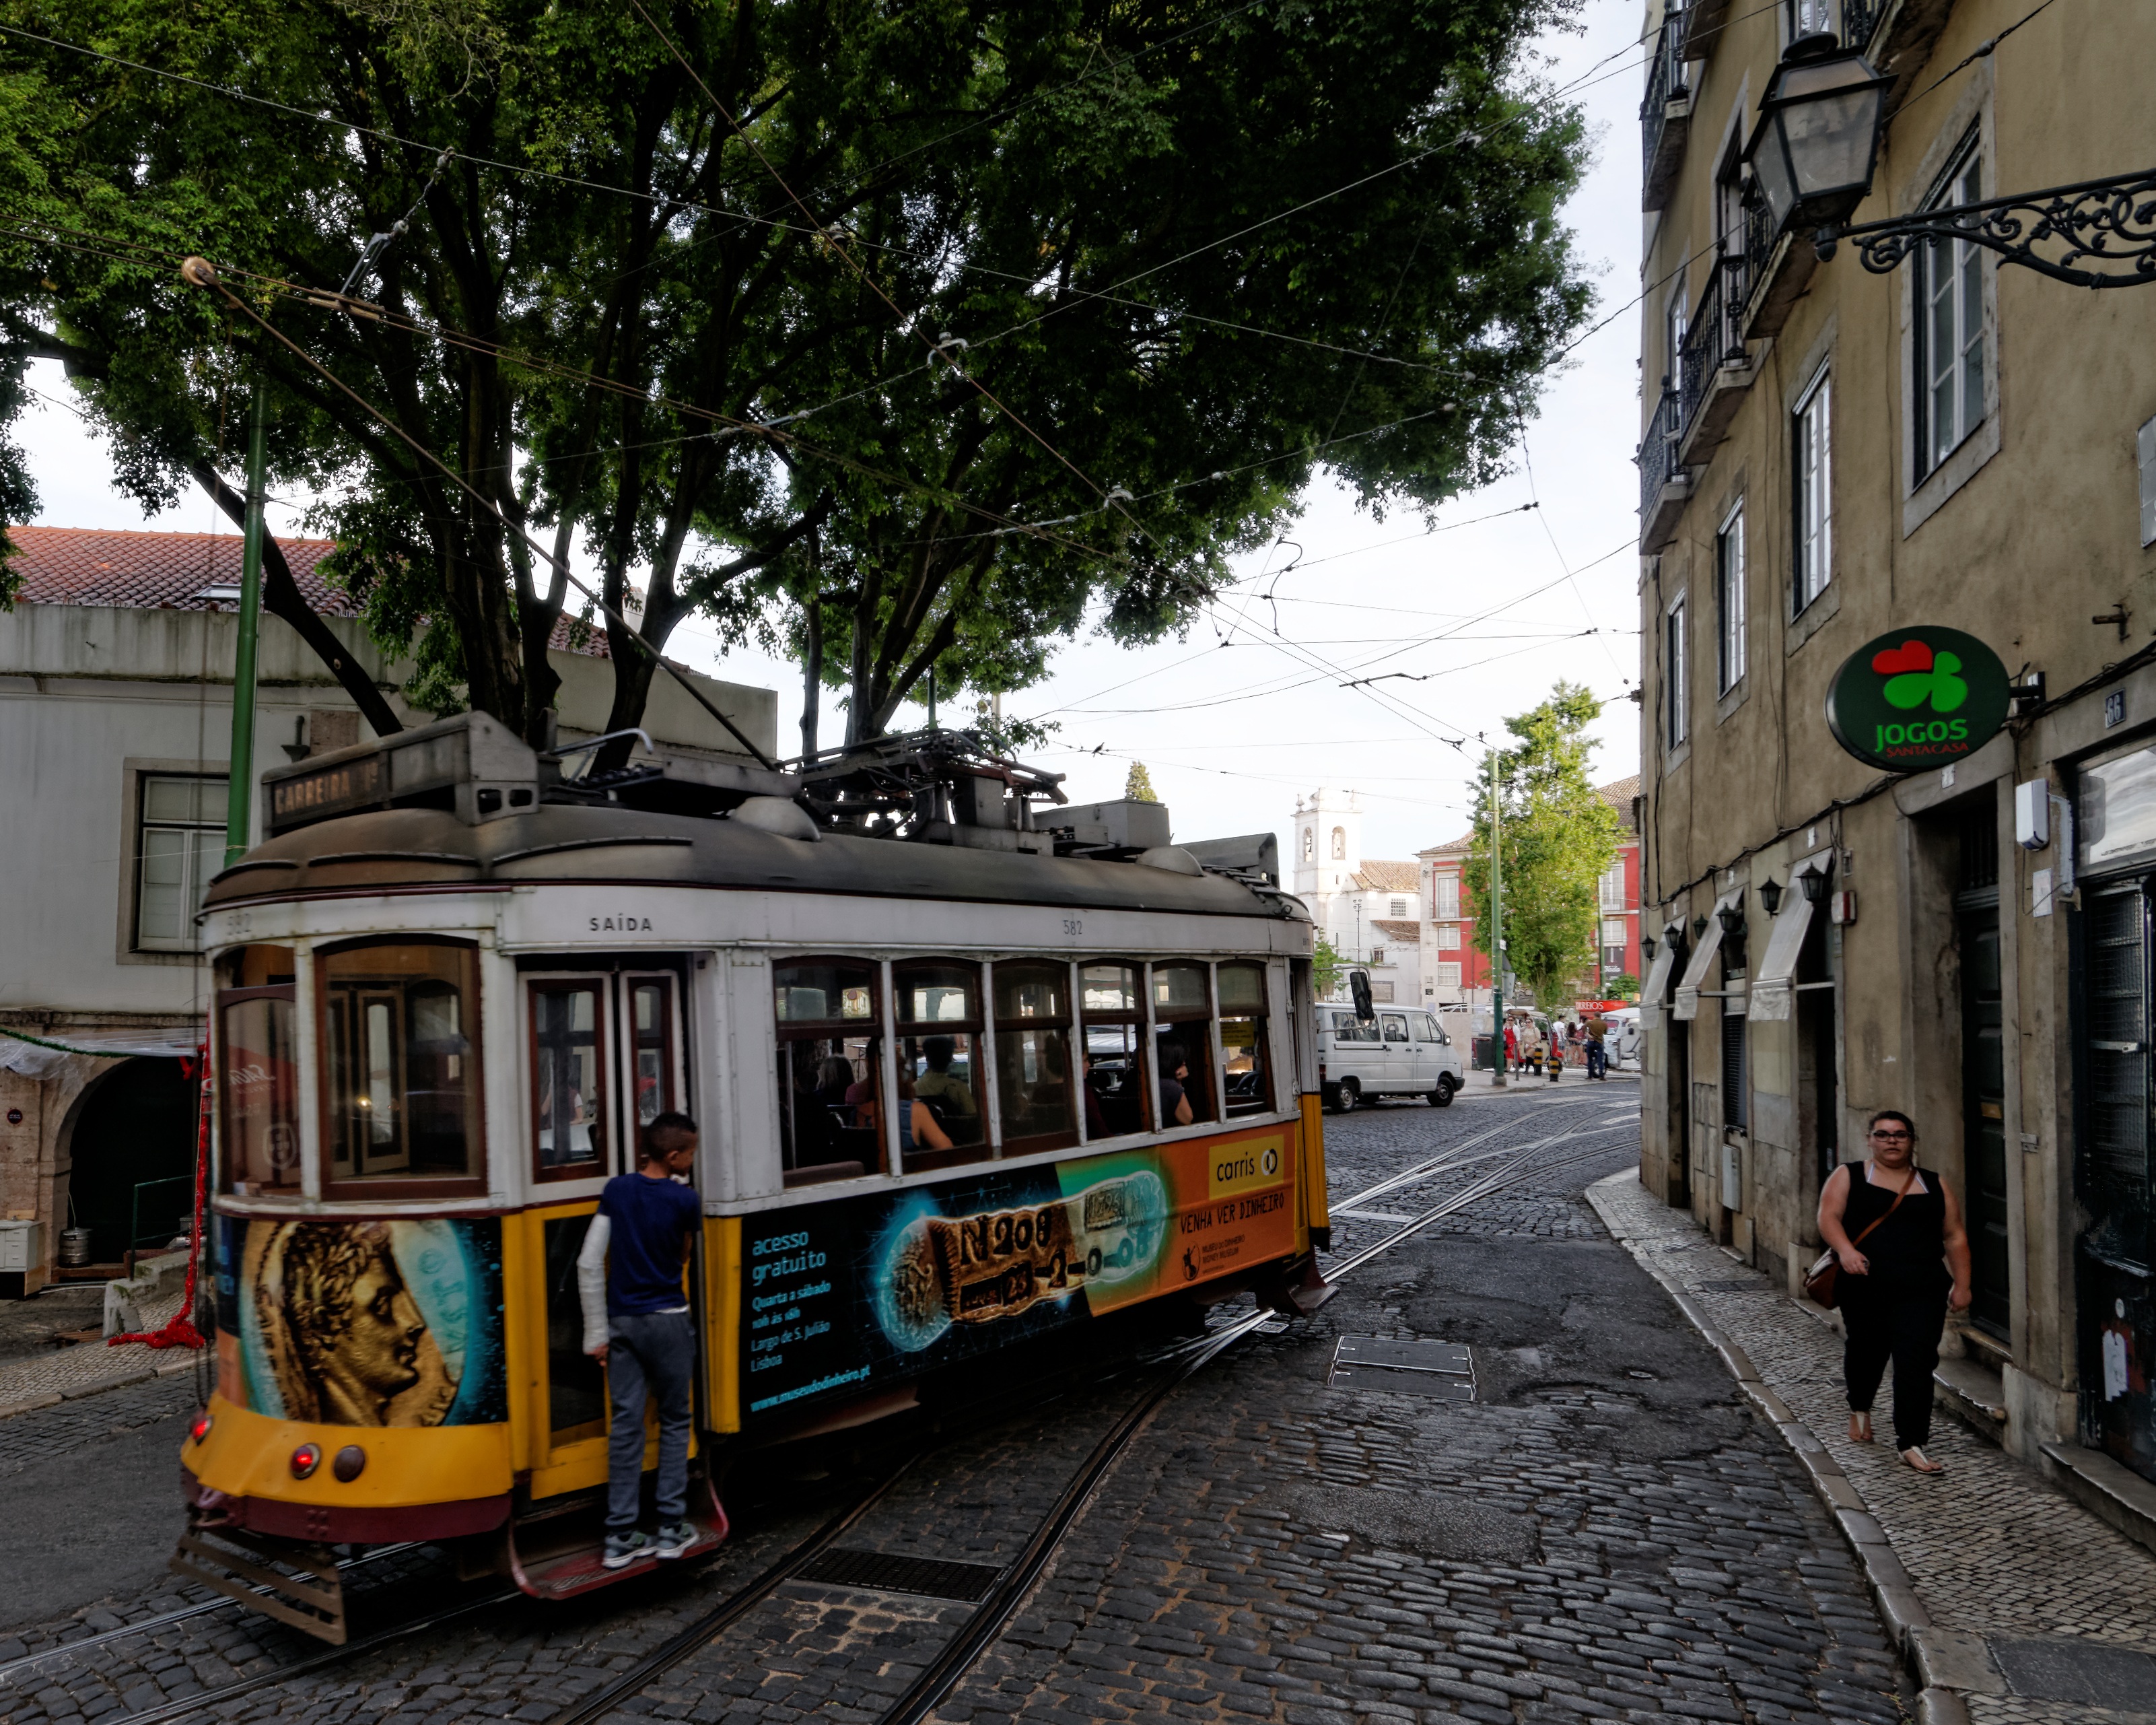
road, street, tram, transport, vehicle, cable car, public transport, old town, bus, portugal, lisbon, land vehicle, metropolitan area